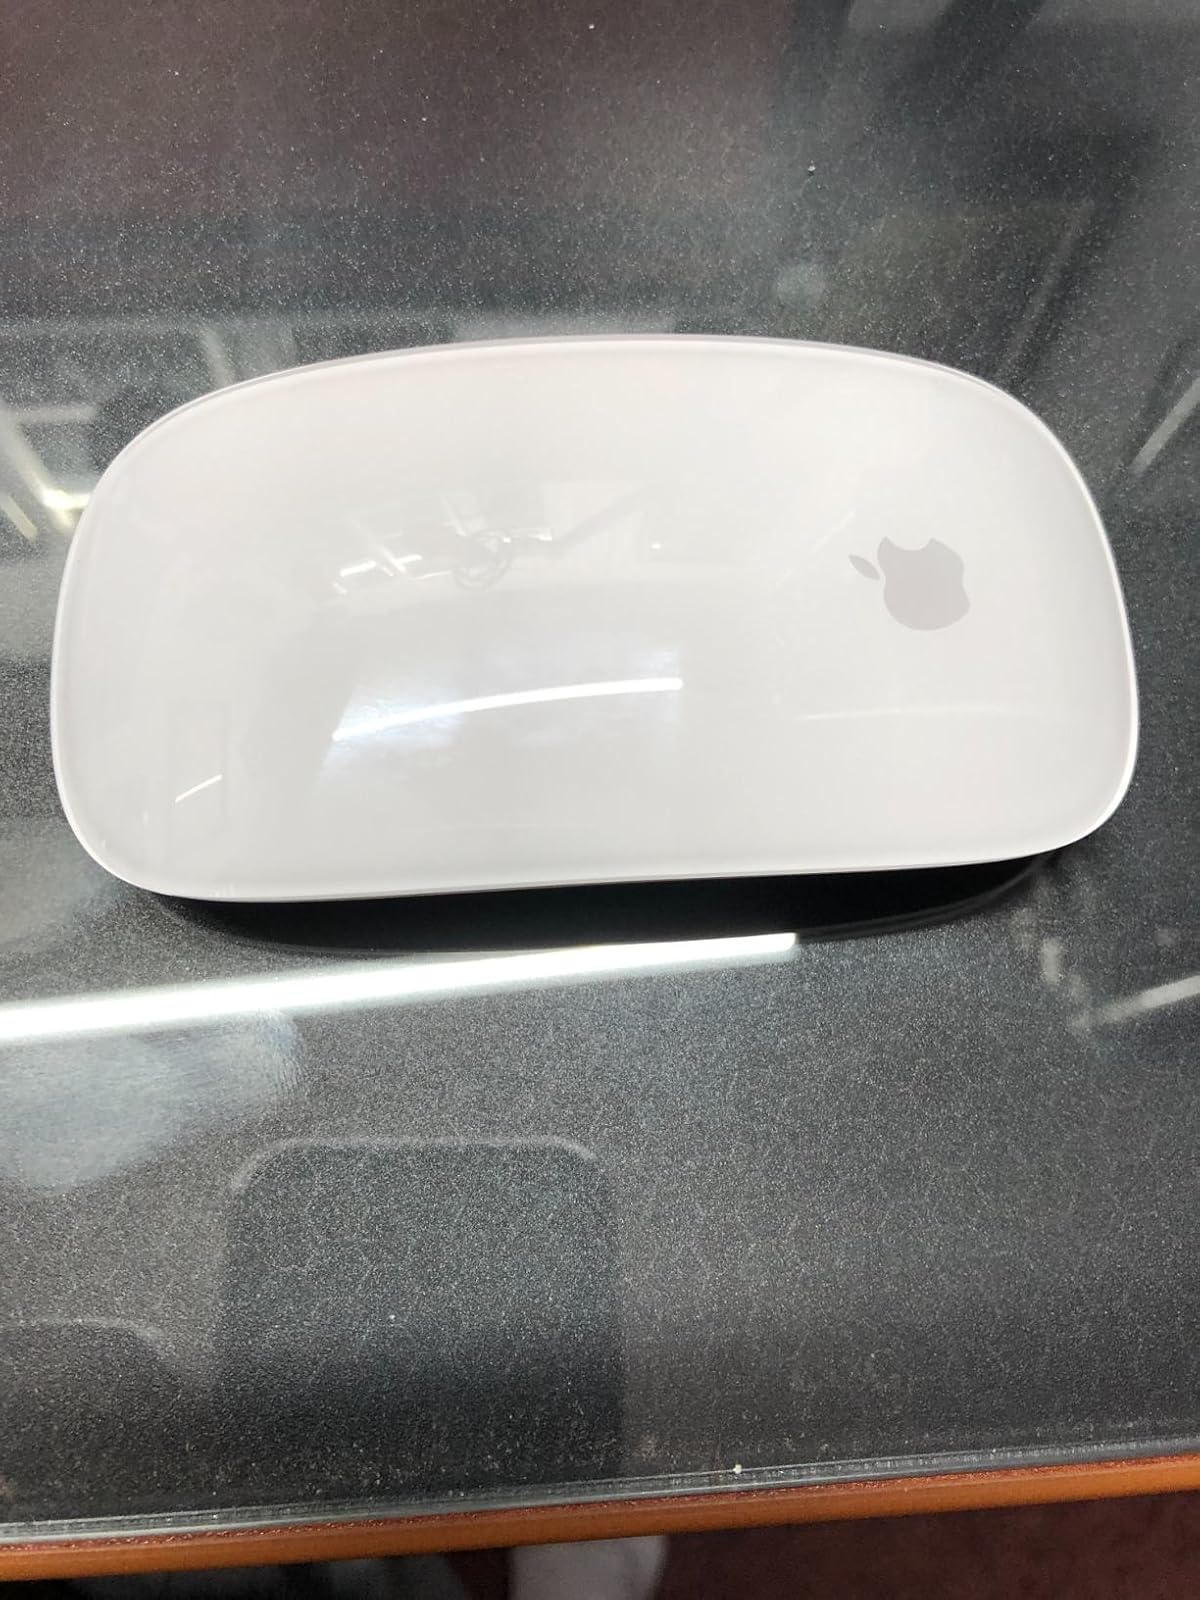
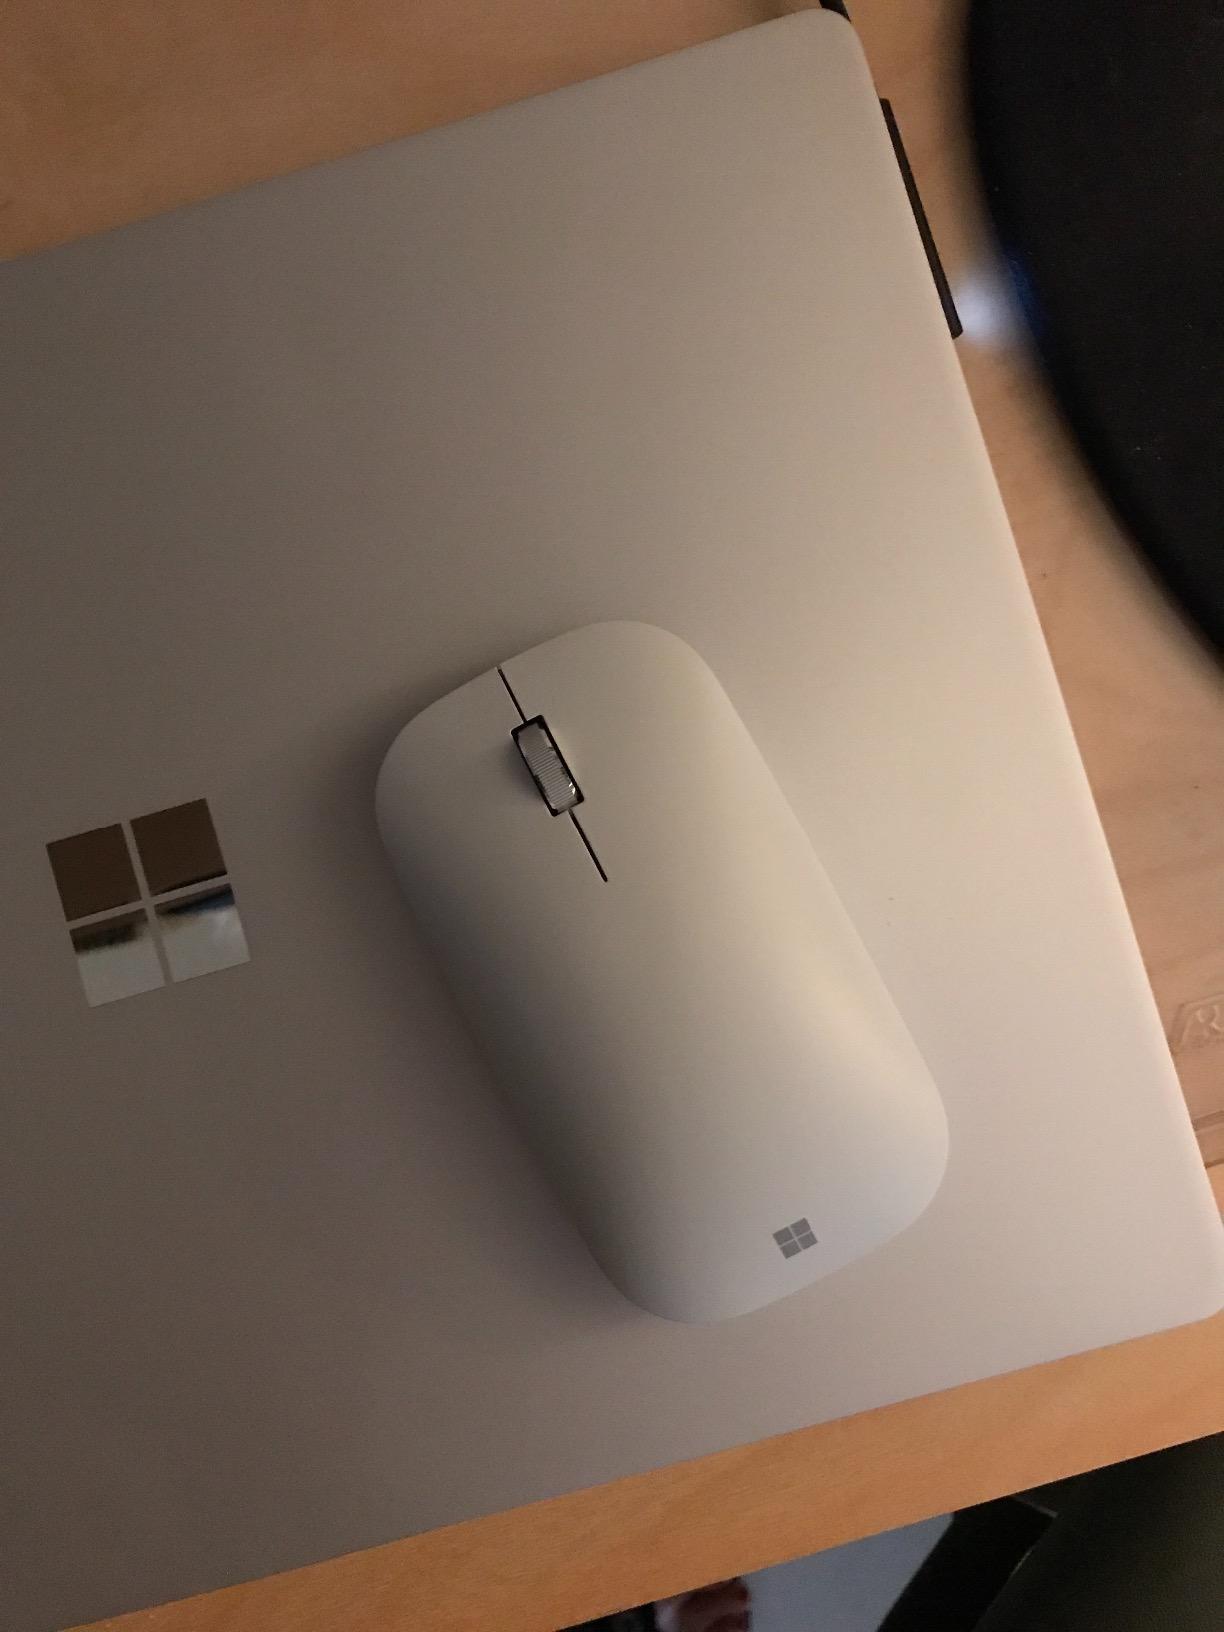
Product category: mouse
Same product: no